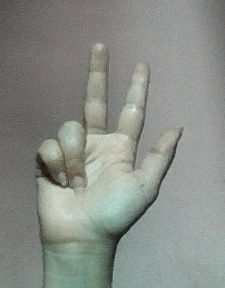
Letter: al